For All the Saints

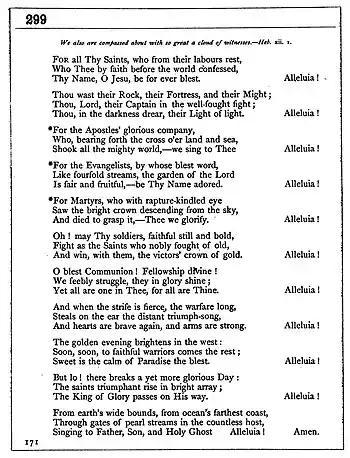
"For All Thy Saints"("Sarum Hymnal", 1868)

"Some versions substitute "far off we hear" for "steals on the ear" (verse 8). There are other minor variations as well. Most renditions omit verses 3, 5 and 6."